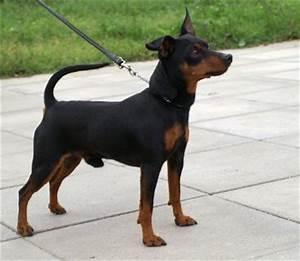
dog